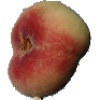
Label: Peach Flat 1